Ateshgah of Baku

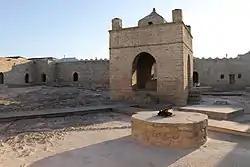

The Ateshgah of Baku, often called the "Fire Temple of Baku", is a castle-like religious temple in Surakhany town (in Surakhany raion), a suburb in Baku, Azerbaijan.